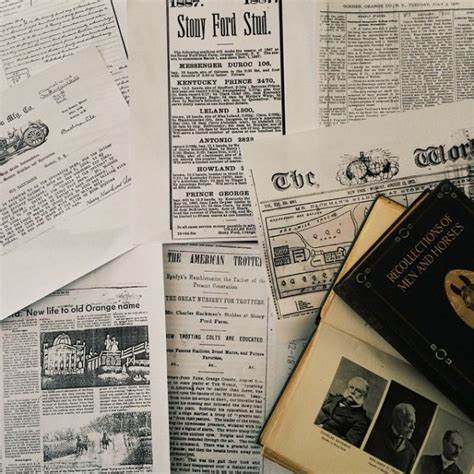
Label: paper